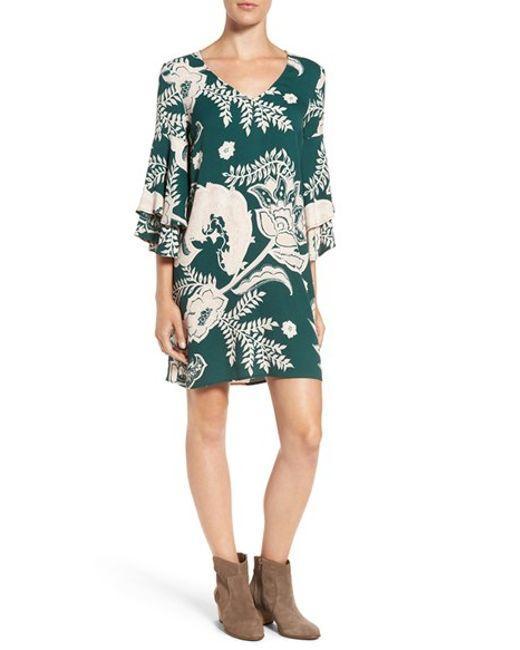
Bedrucktes Hemd grüne Farbe für Frauen